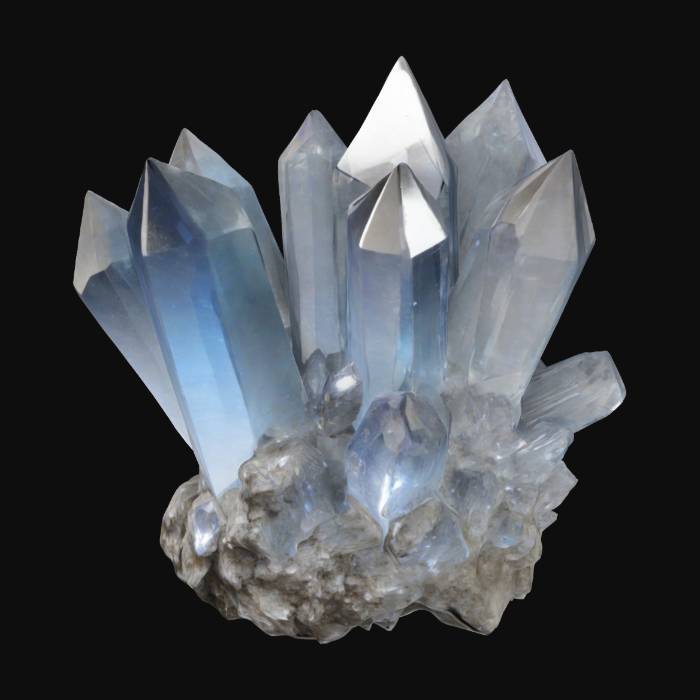
미적 점수 (1~10점): 2